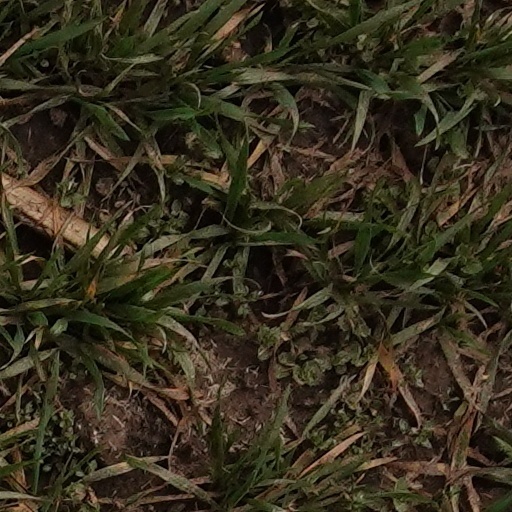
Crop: wheat